Nell Walker Warner

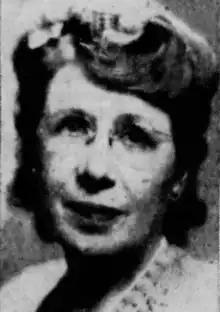
Nell Walker Warner, from a 1946 newspaper

Nell Walker Warner (April 1, 1891 – November 30, 1970) was an American artist. Born in Nebraska, she was an oil painter in La Cañada Flintridge, California until she moved to Carmel-by-the-Sea in 1950. Her work is in the permanent collection of the Museum of Nebraska Art.